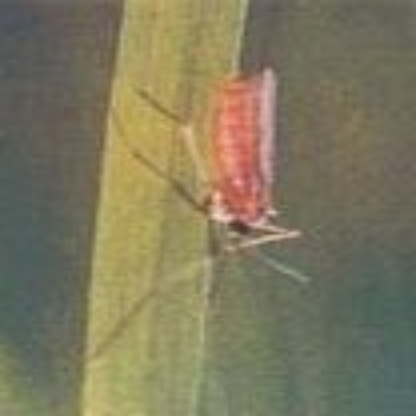
Nhãn: Sâu năn ( Muỗi hành )(Rice Gall Midge)